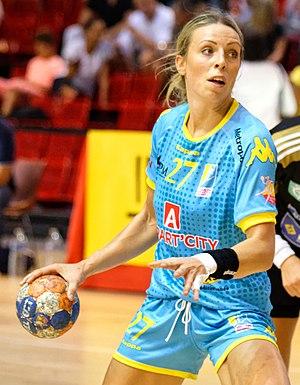
Rencontre de championnat en Issy Paris Hand et Toulon. A la Halle Carpentier, Paris, le 30 août 2015.
Olivera Jurisic, née le 8 septembre 1989 à Horsens, est une handballeuse internationale danoise.